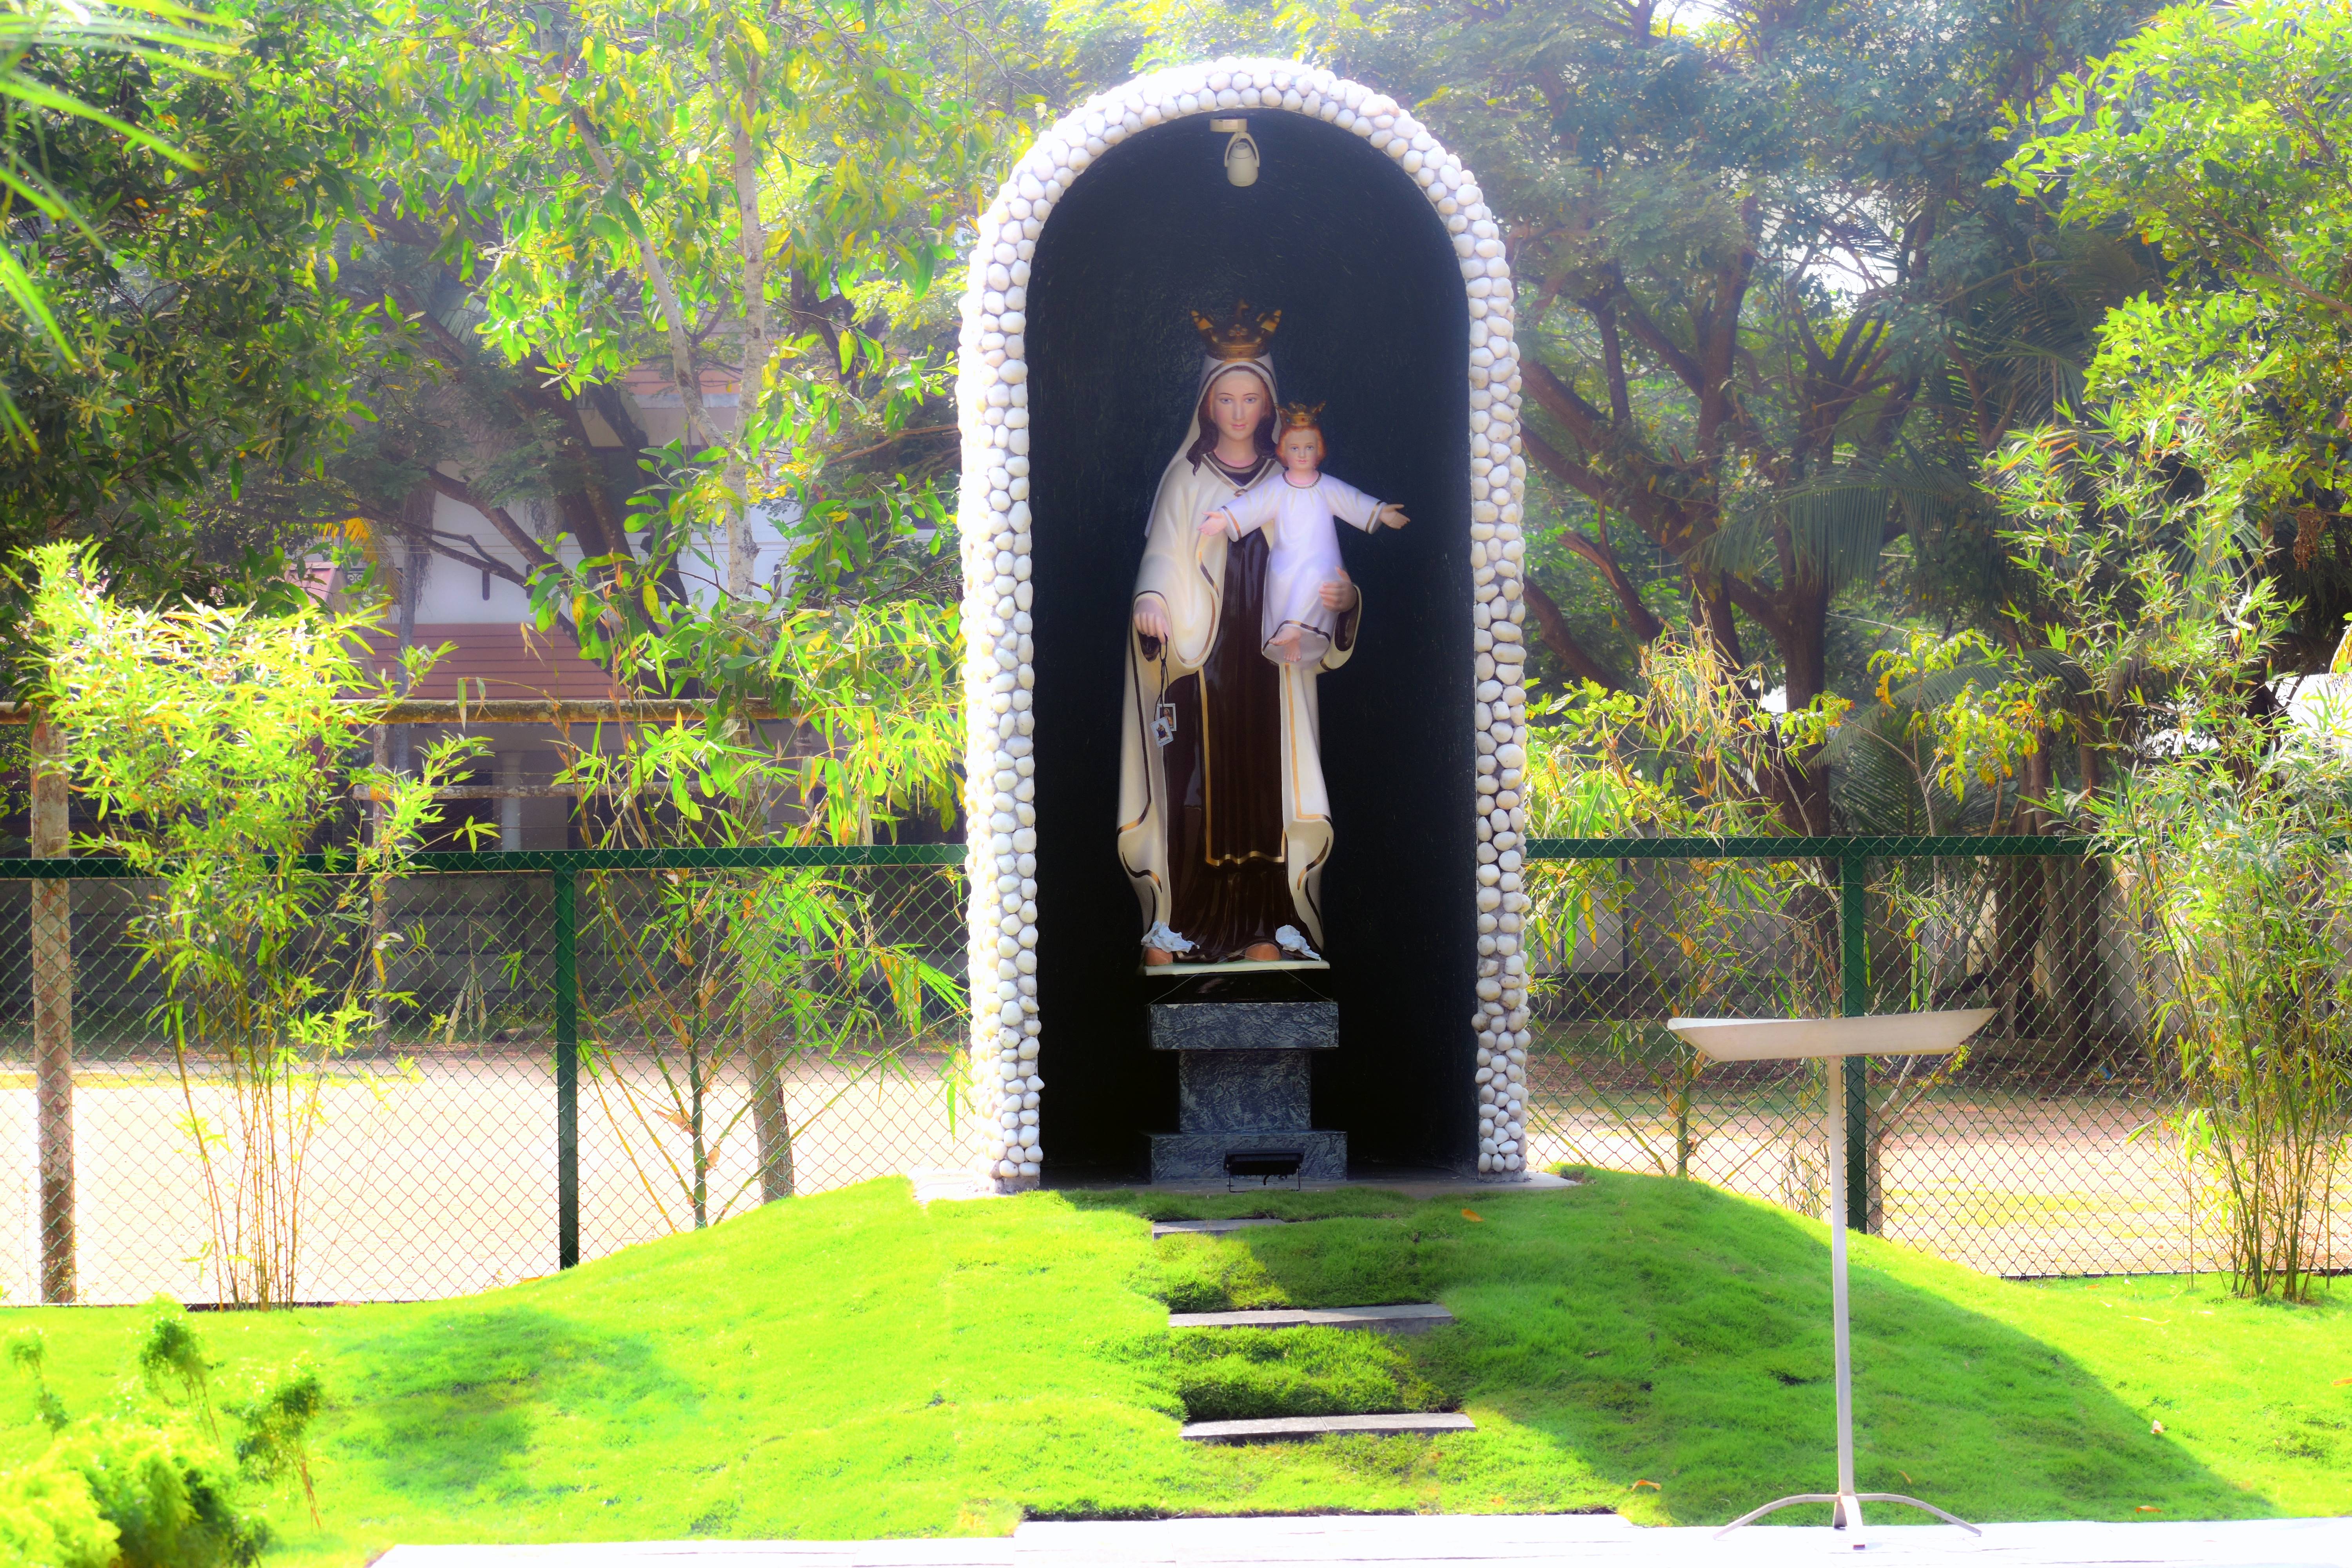
tree, green, statue, sculpture, botany, garden, architecture, grass, arch, house, plant, art, monument, lawn, shrub, park, botanical garden, building, tourist attraction, landscaping